Great Hanshin earthquake

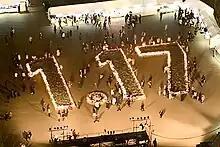
1.17 memorial in Kobe in January 2005, ten years later

Most railways in the region were damaged. In the aftermath of the earthquake, only 30% of the Osaka-Kobe railway tracks were operational. Daikai Station on the Kobe Rapid Railway line collapsed, bringing down part of National Route 28 above it. Wooden supports collapsed inside supposedly solid concrete pilings under the tracks of the Sanyo Shinkansen high-speed rail line, causing the entire line to shut down. 58 train cars were at Ishiyagawa Depot of the Hanshin Electric Railway when it collapsed, which rendered 24 of them damaged beyond repair. The railways rebounded quickly after the quake, reaching 80% operability in one month. The Kobe Municipal Subway resumed operation the day after the earthquake with limited service between and stations (along with the Hokushin Kyuko Electric Railway between and ). Service resumed across the entire line on February 16, 1995, with full service resuming a month later after repairs were completed. Trains continued to operate with speed restrictions until July 21, 1995.